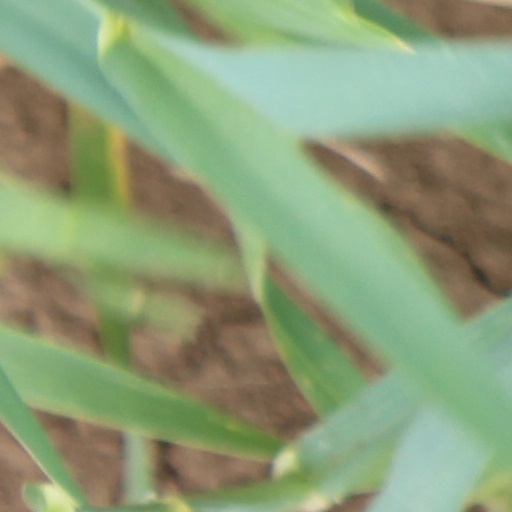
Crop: wheat